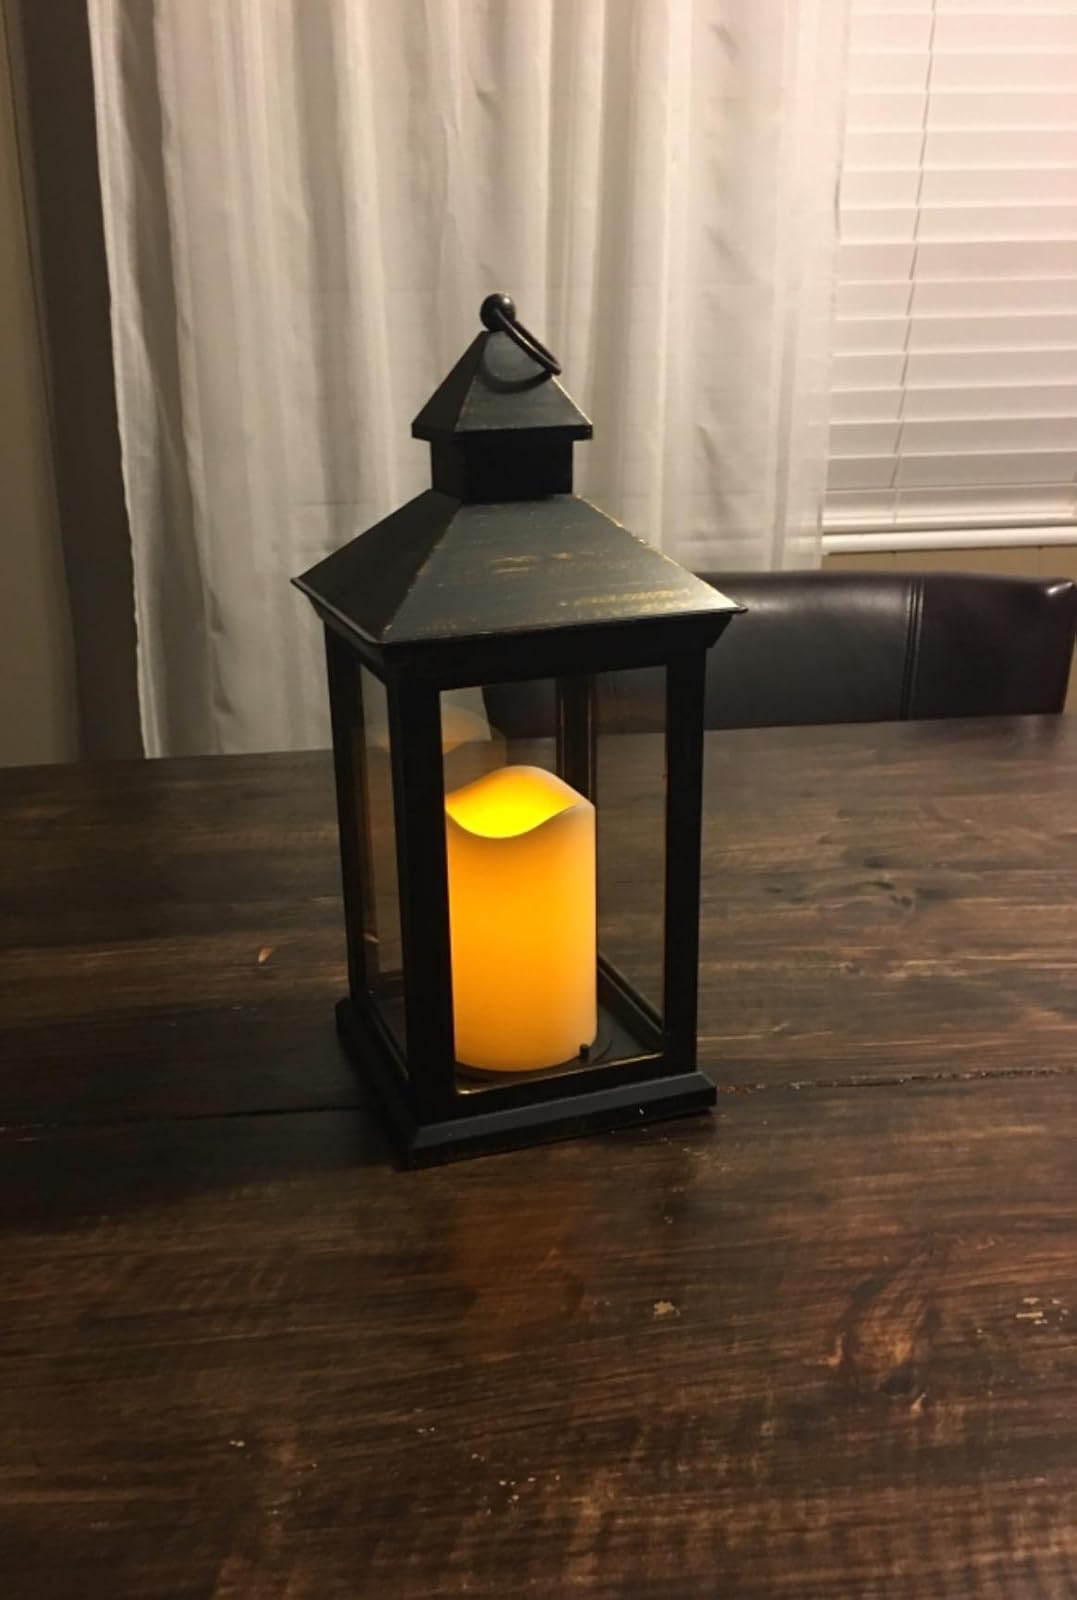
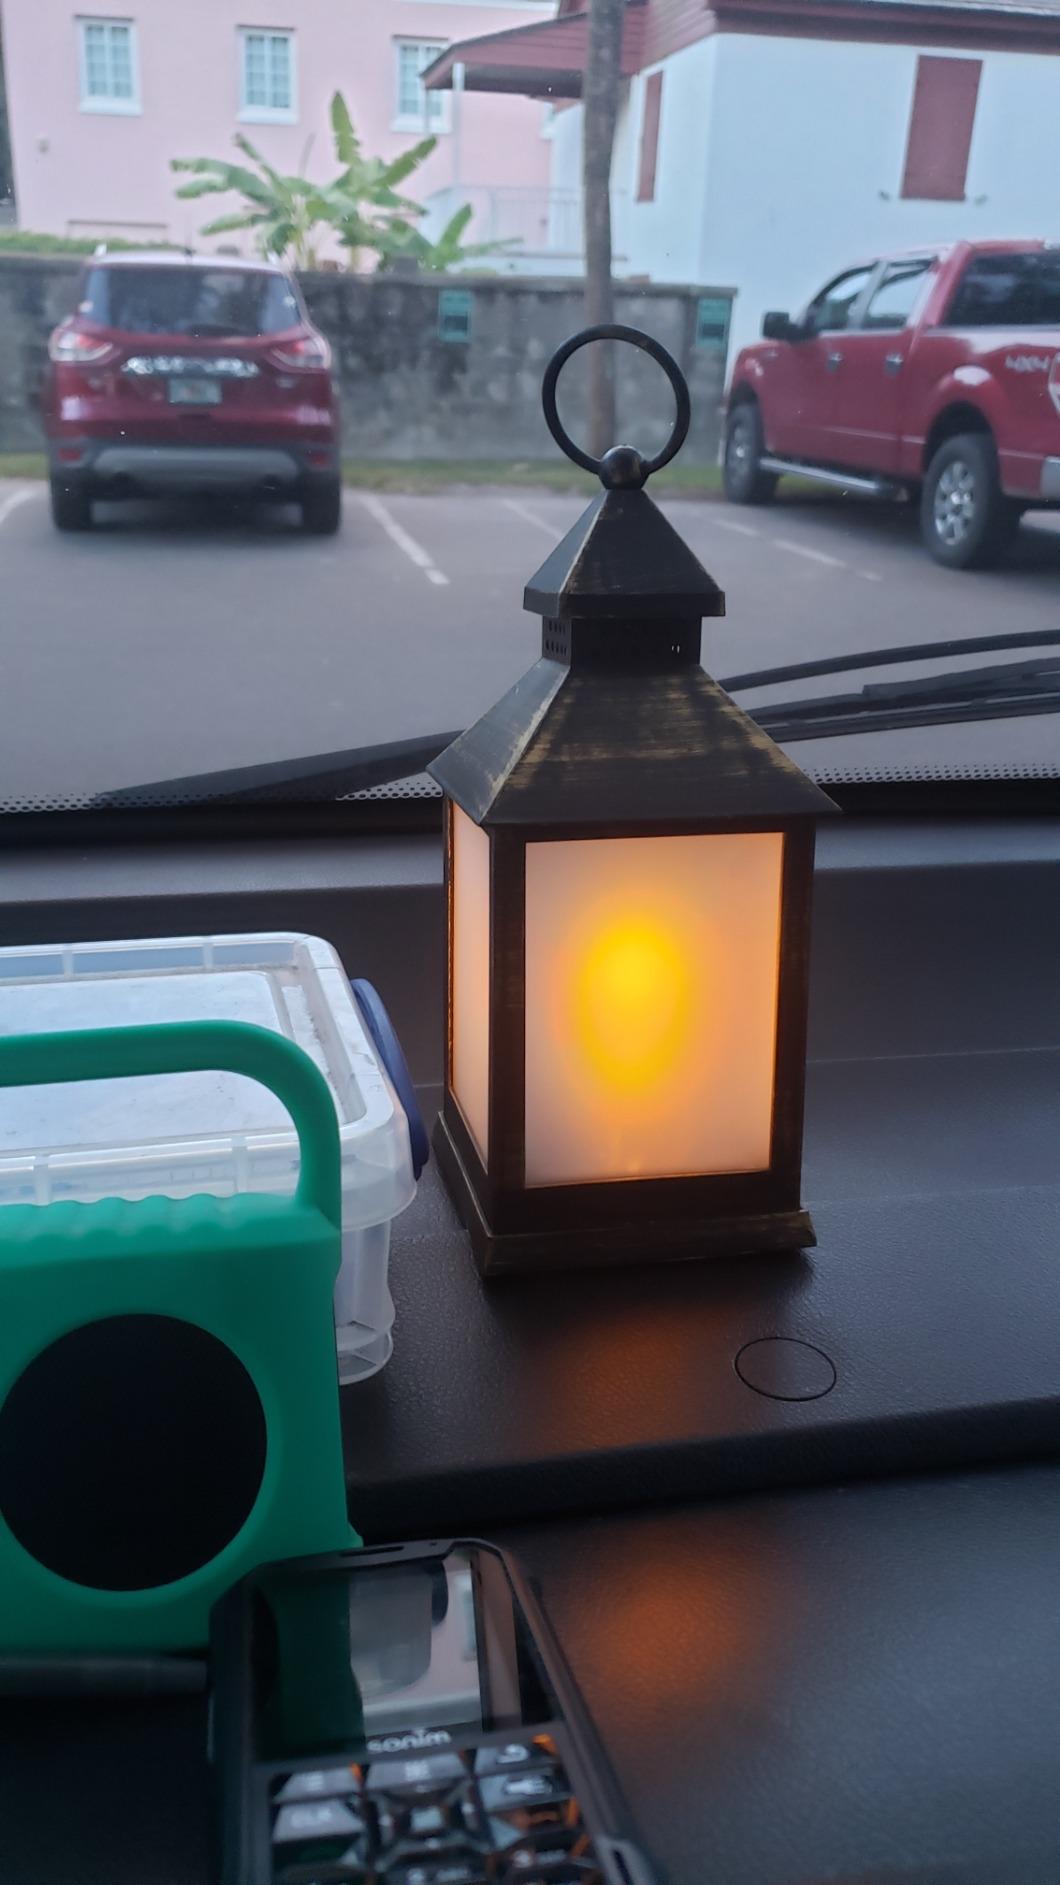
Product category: lantern
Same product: no